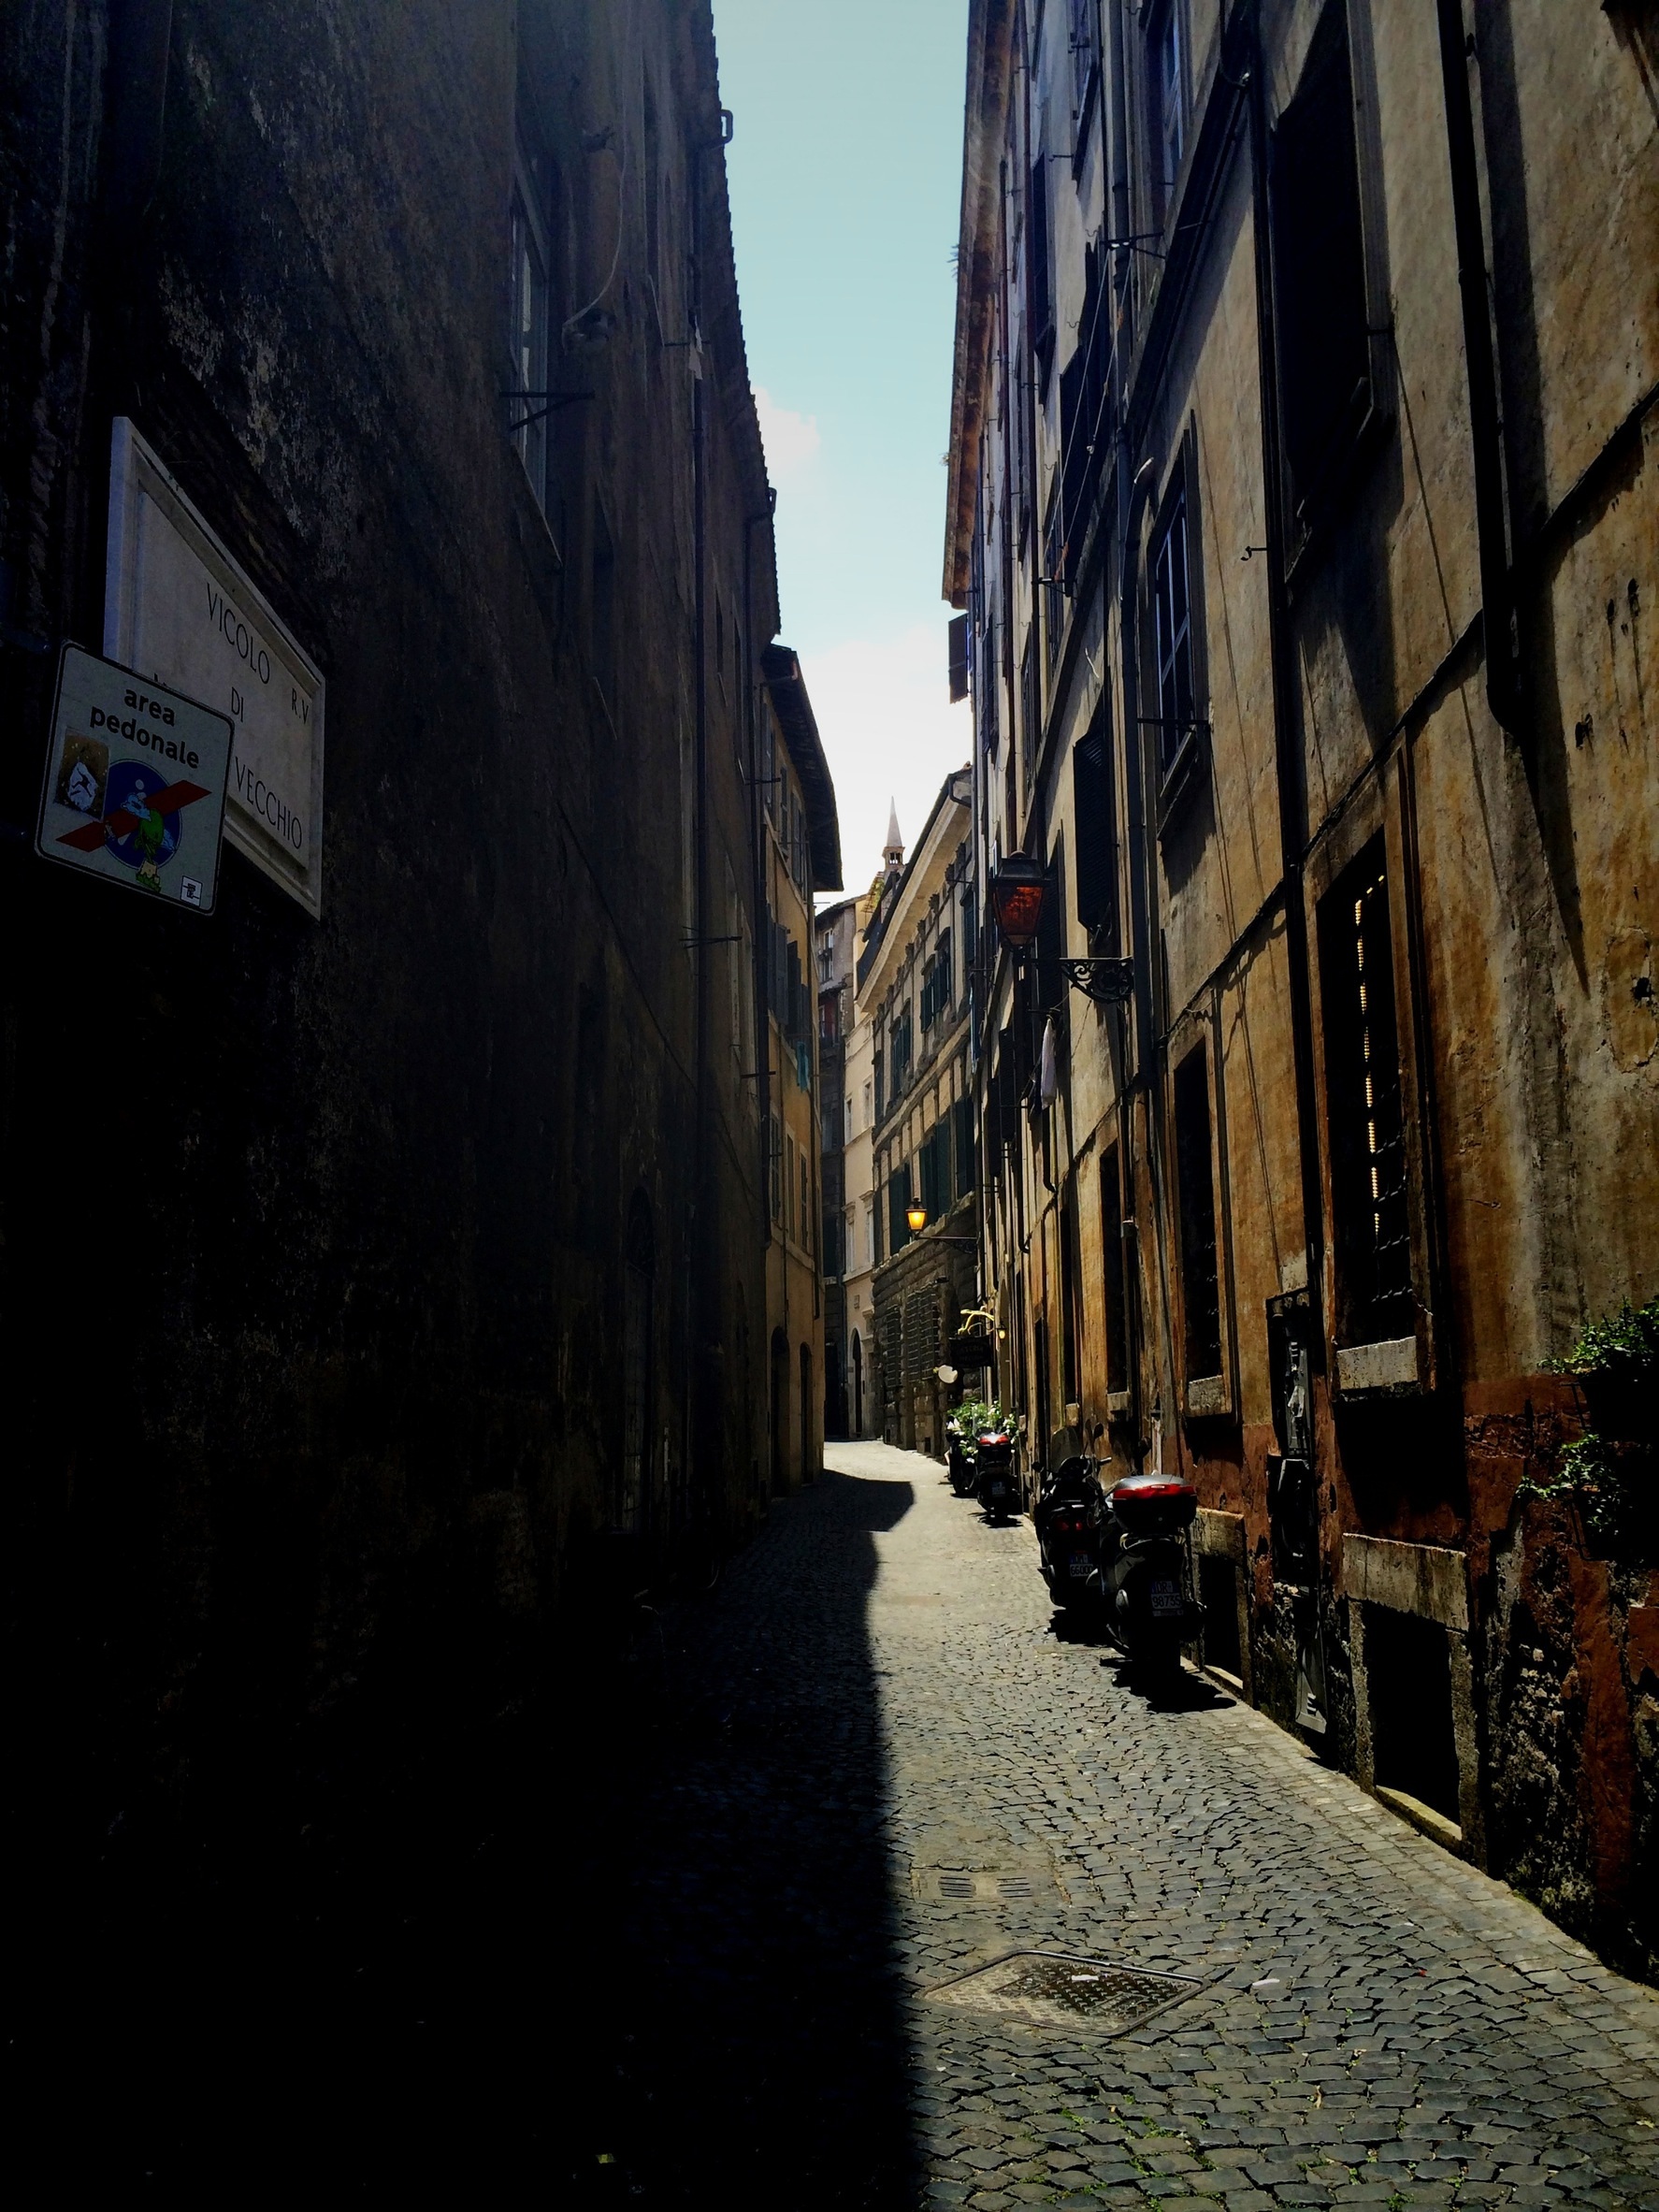
road, street, night, town, old, alley, city, urban, cityscape, evening, color, italy, darkness, historic, tourism, lane, waterway, weathered, buildings, infrastructure, picturesque, way, cobblestones, neat, neighbourhood, facades, plastered, urban area, human settlement